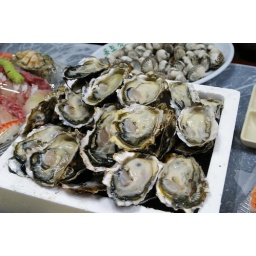
korean style raw fish restaurant in fish market